Stoner 63

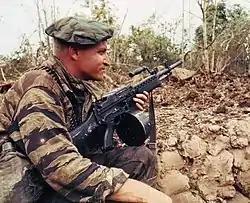
A Navy SEAL "stonerman" in Vietnam keeps his Stoner 63 light machine gun at the ready while the rest of his squad prepares demolition charges on a Vietcong bunker. The weapon is fitted with a 150-round drum belt container and is fed from the left-hand side. The retracting handle is locked forward and the ejection port closed with a dust cover to minimize dirt entry.

Even very early on in its development stage, a small number of weapons were hurriedly pressed into service with the U.S. Navy SEALs deployed to Southeast Asia. During 1967, the Stoner 63A system was field tested by Company L (Lima Company), 3rd Battalion, 1st Marine Regiment, 1st Marine Division. Riflemen were issued the weapon in the Rifle configuration (in both 63 and 63A variants, designated XM22 and XM22E1 respectively), while officers and certain other personnel received the Carbine (XM23). The Automatic Rifle configuration was deployed on a limited basis in the squad automatic role, while Lima's weapons platoon received both the LMG and MMG configurations.